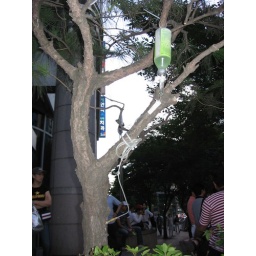
the trees near the subway......have IVs for plant food (i guess)